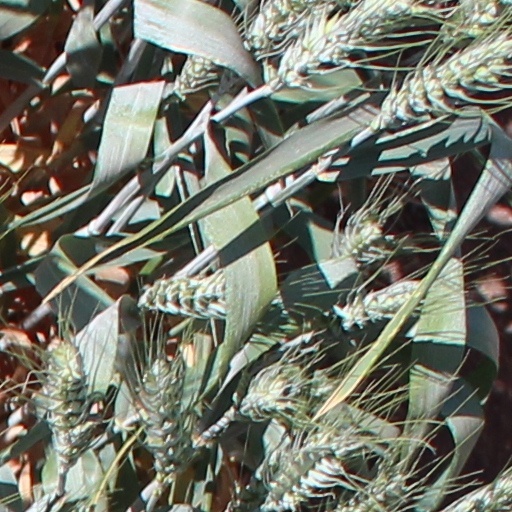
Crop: wheat